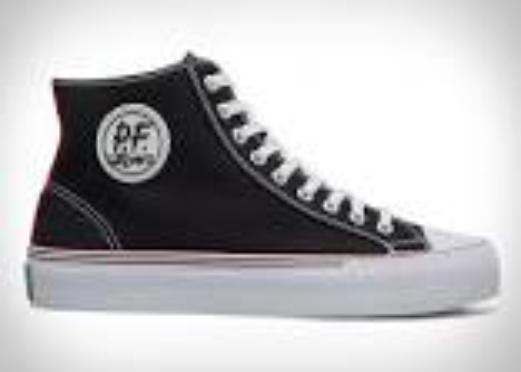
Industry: Clothes